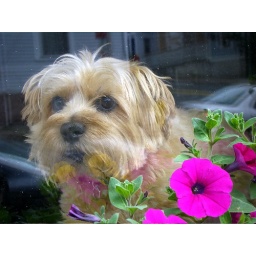
guard dog in window